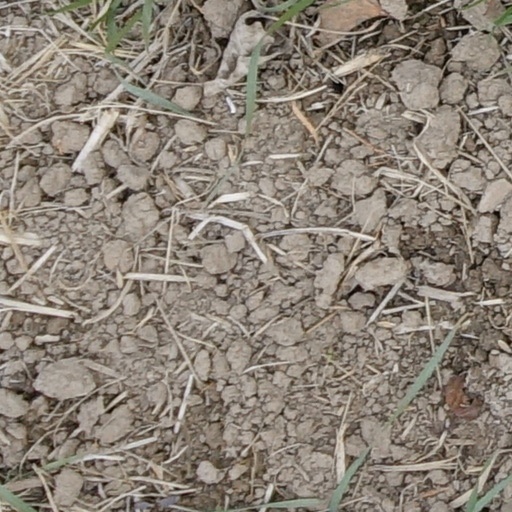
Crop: wheat